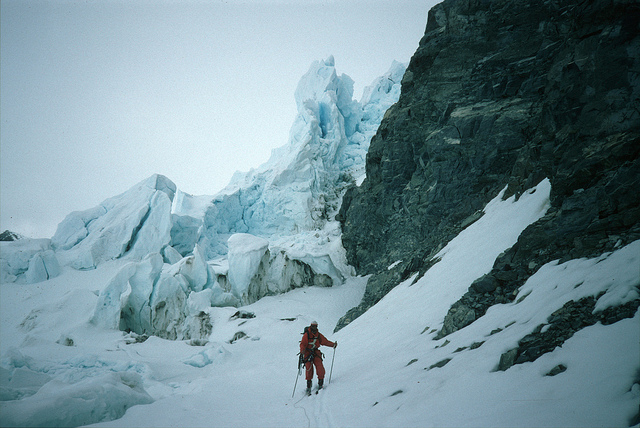
user: Given an image and a question. Answer the question in a short answer. Question: What famous mountain is in the background? Short Answer:
assistant: everest